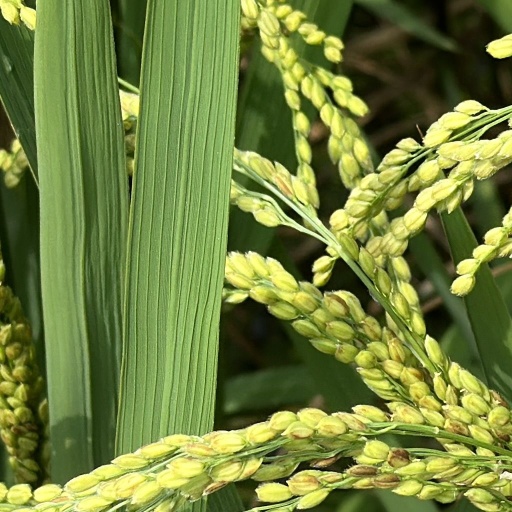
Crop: rice